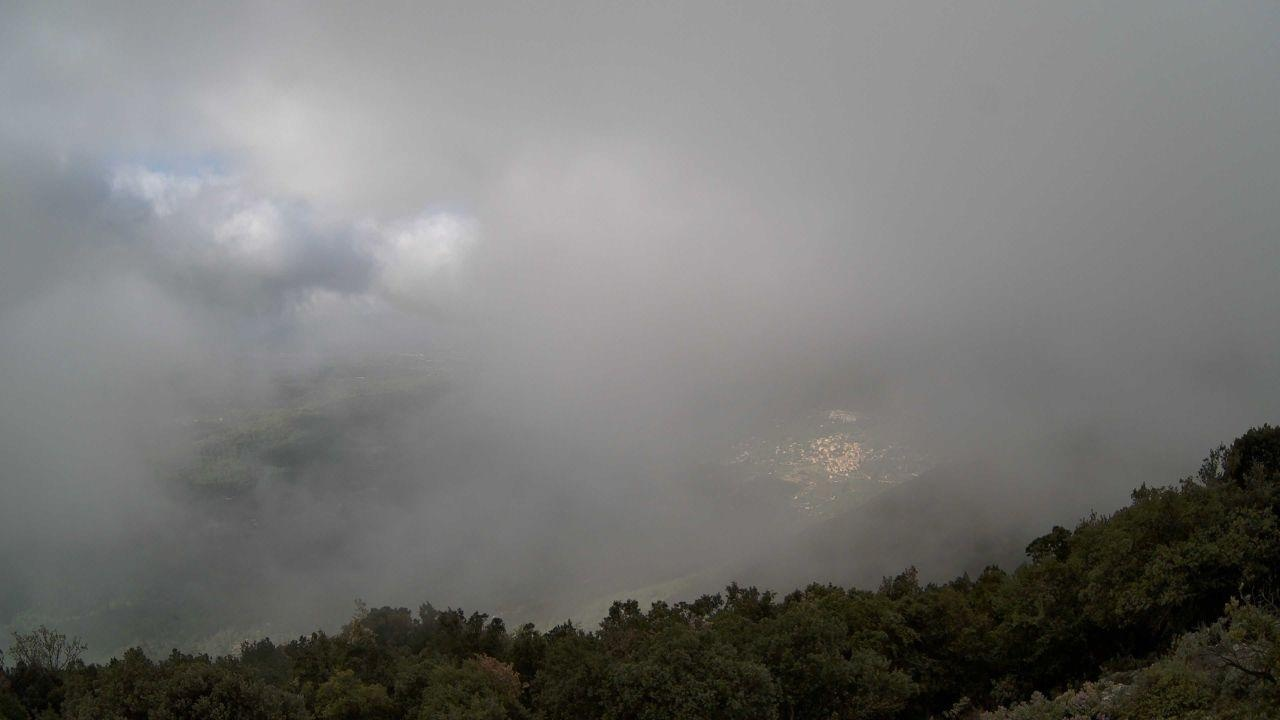
Fire: no
Smoke: no